Chris Bart-Williams

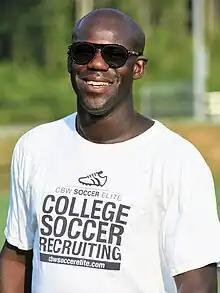
Bart-Williams in 2018

Christopher Gerald Bart-Williams (16 June 1974 – 24 July 2023) was a football coach and professional player. Born in Sierra Leone, he represented England internationally.